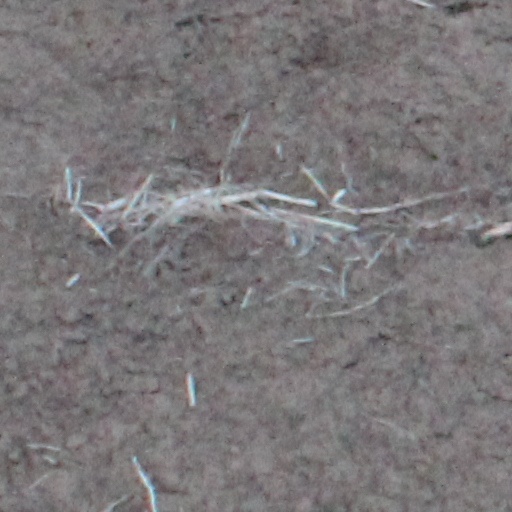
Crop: wheat